Performing arts education in Australia

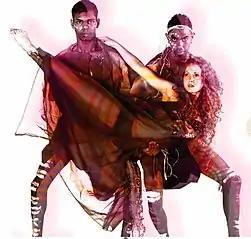
2012 production by the Aboriginal Centre for the Performing Arts

New South Wales is the only state to have selective high schools specifically dedicated to the performing arts. NSW has 9 government, and 4 non-government selective schools for students who wish to excel in this sector.